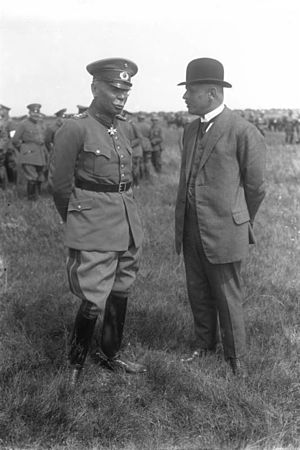
Hans von Seeckt
Hans von Seeckt og Otto Gessler, 1930
Hans von Seeckt var en tysk officer og kendt for sin organisering af den tyske hær under Weimar-republikken.